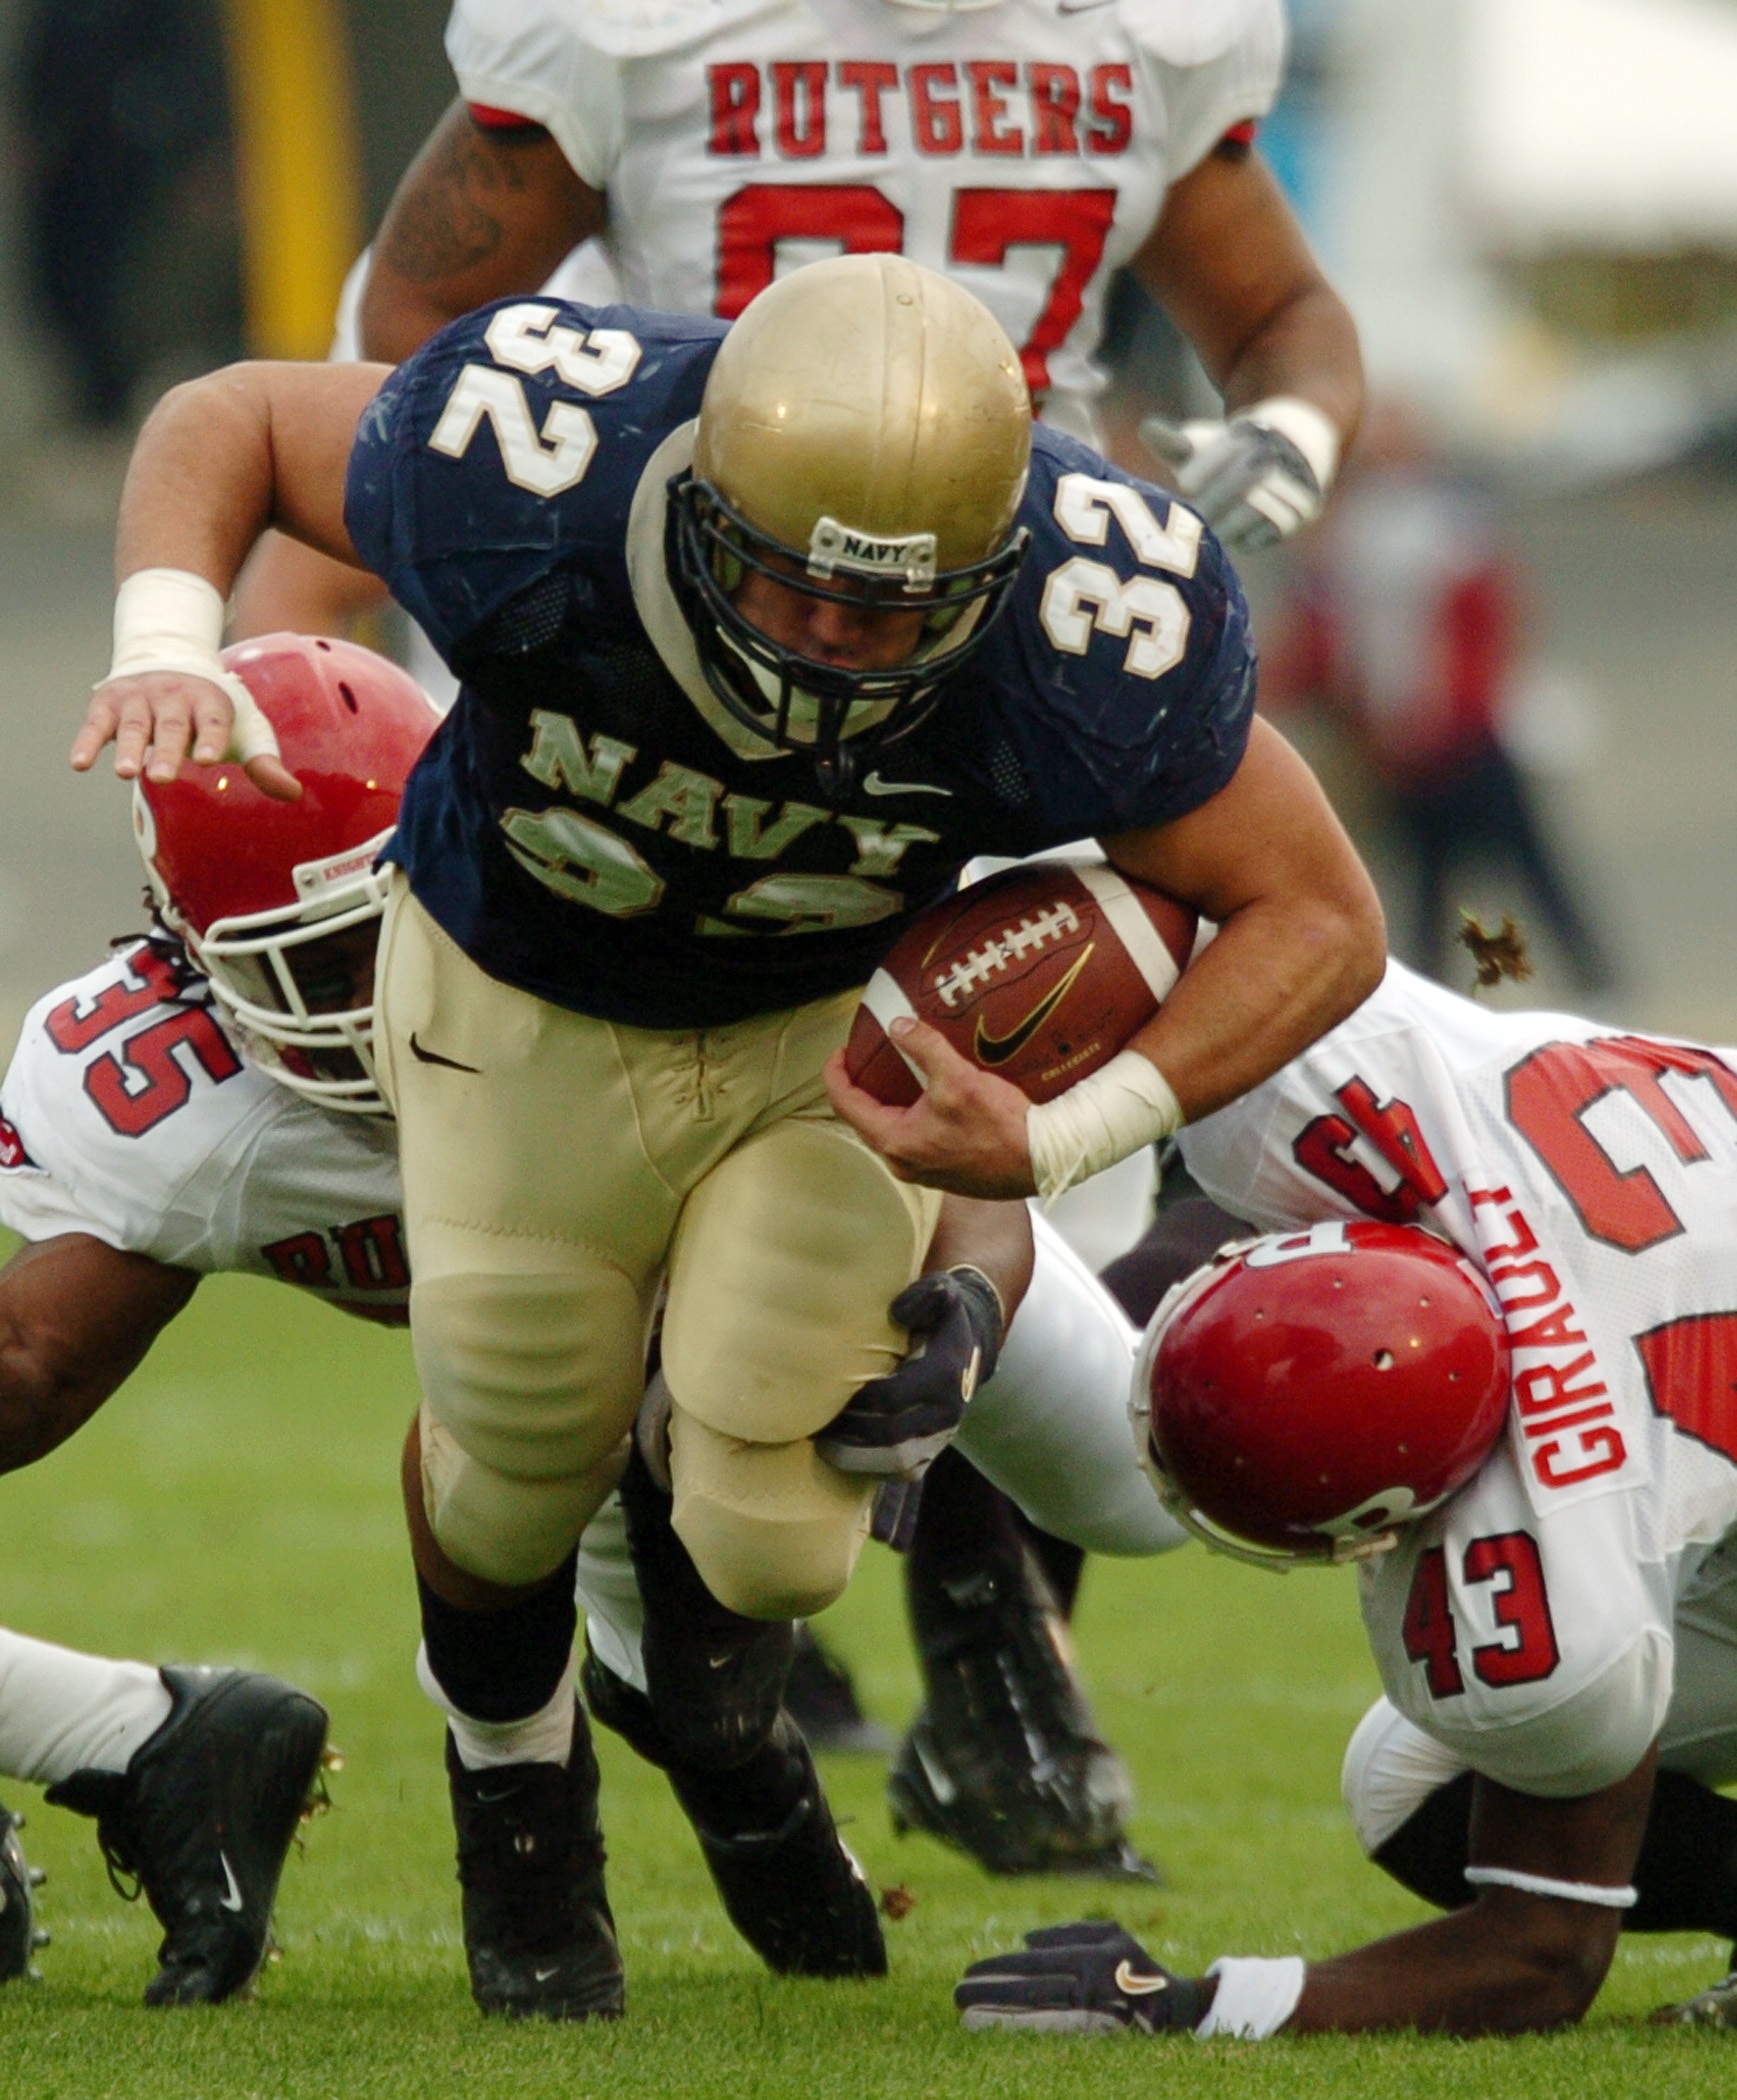
sport, game, action, soccer, runner, football, stadium, player, competition, american, team, american football, sports, ball, players, college, kick, touchdown, tackle, football player, ball carrier, running back, canadian football, arena football, football equipment and supplies, gridiron football